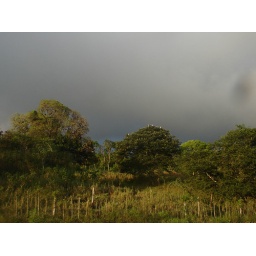
Santa Cruz, Galapagos Islands - birds nest in tree below storm clouds